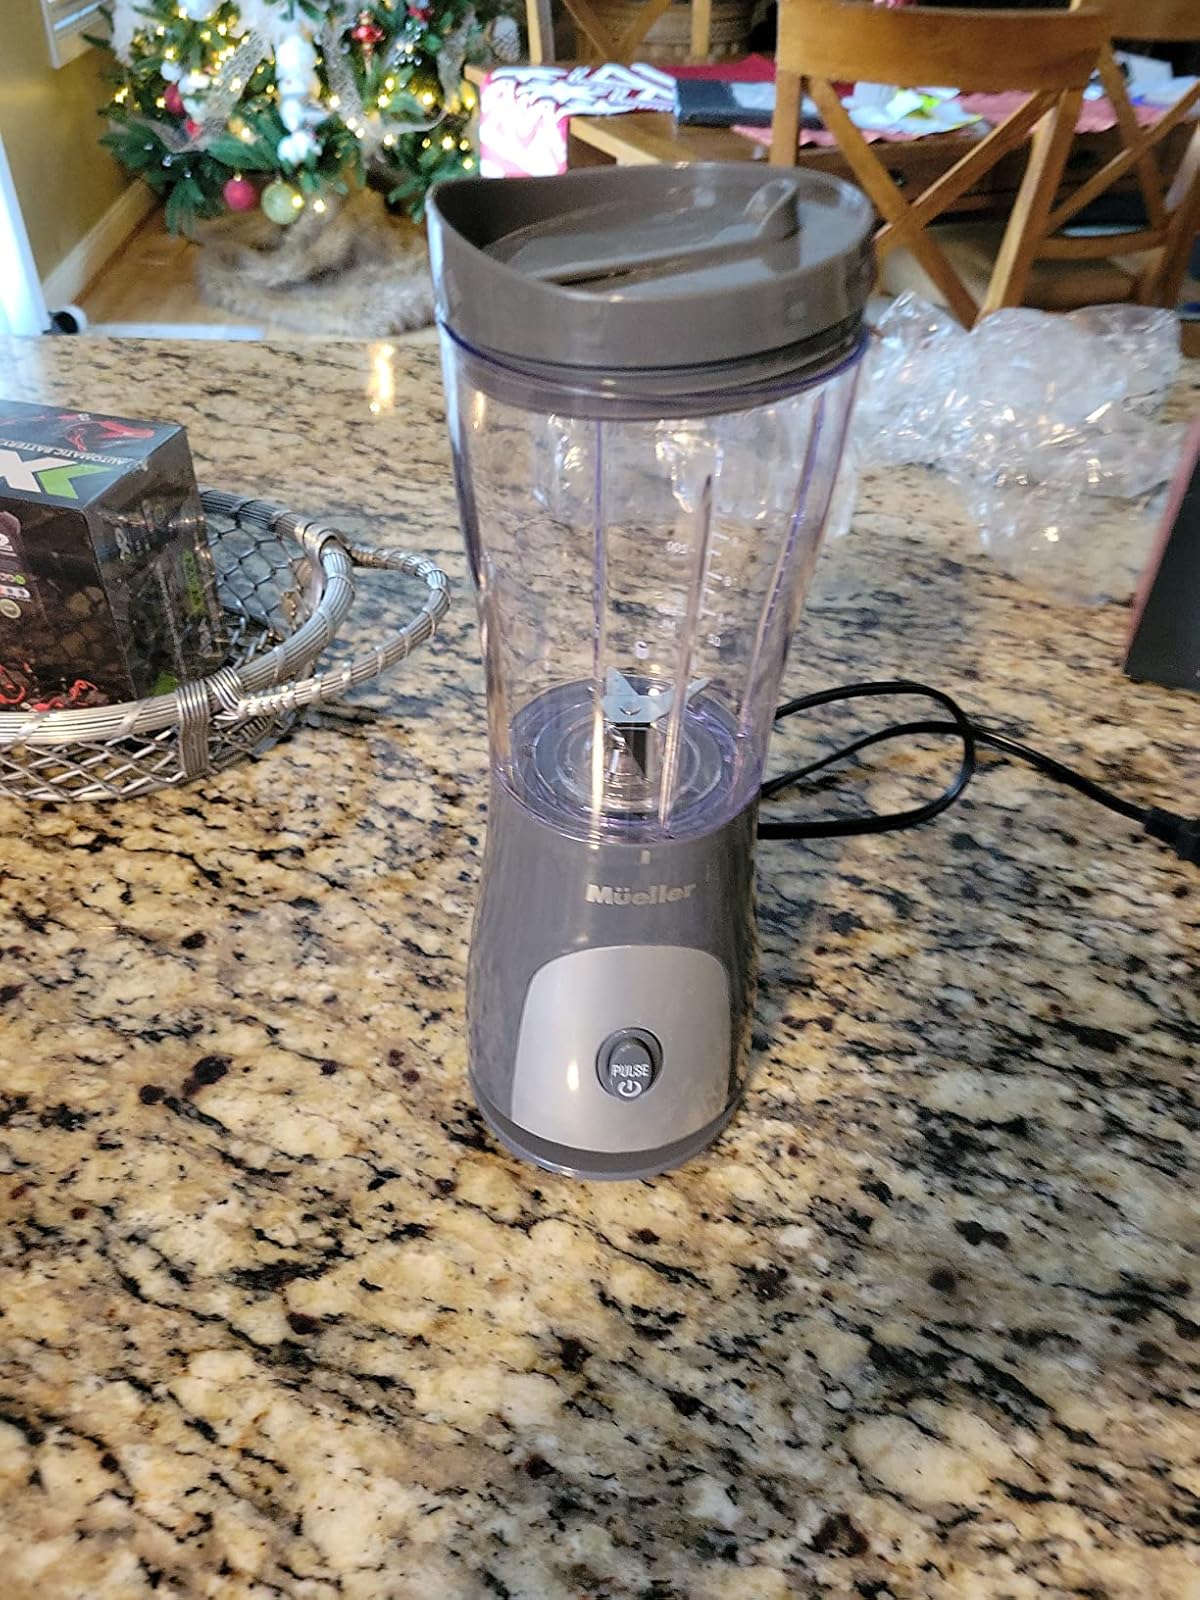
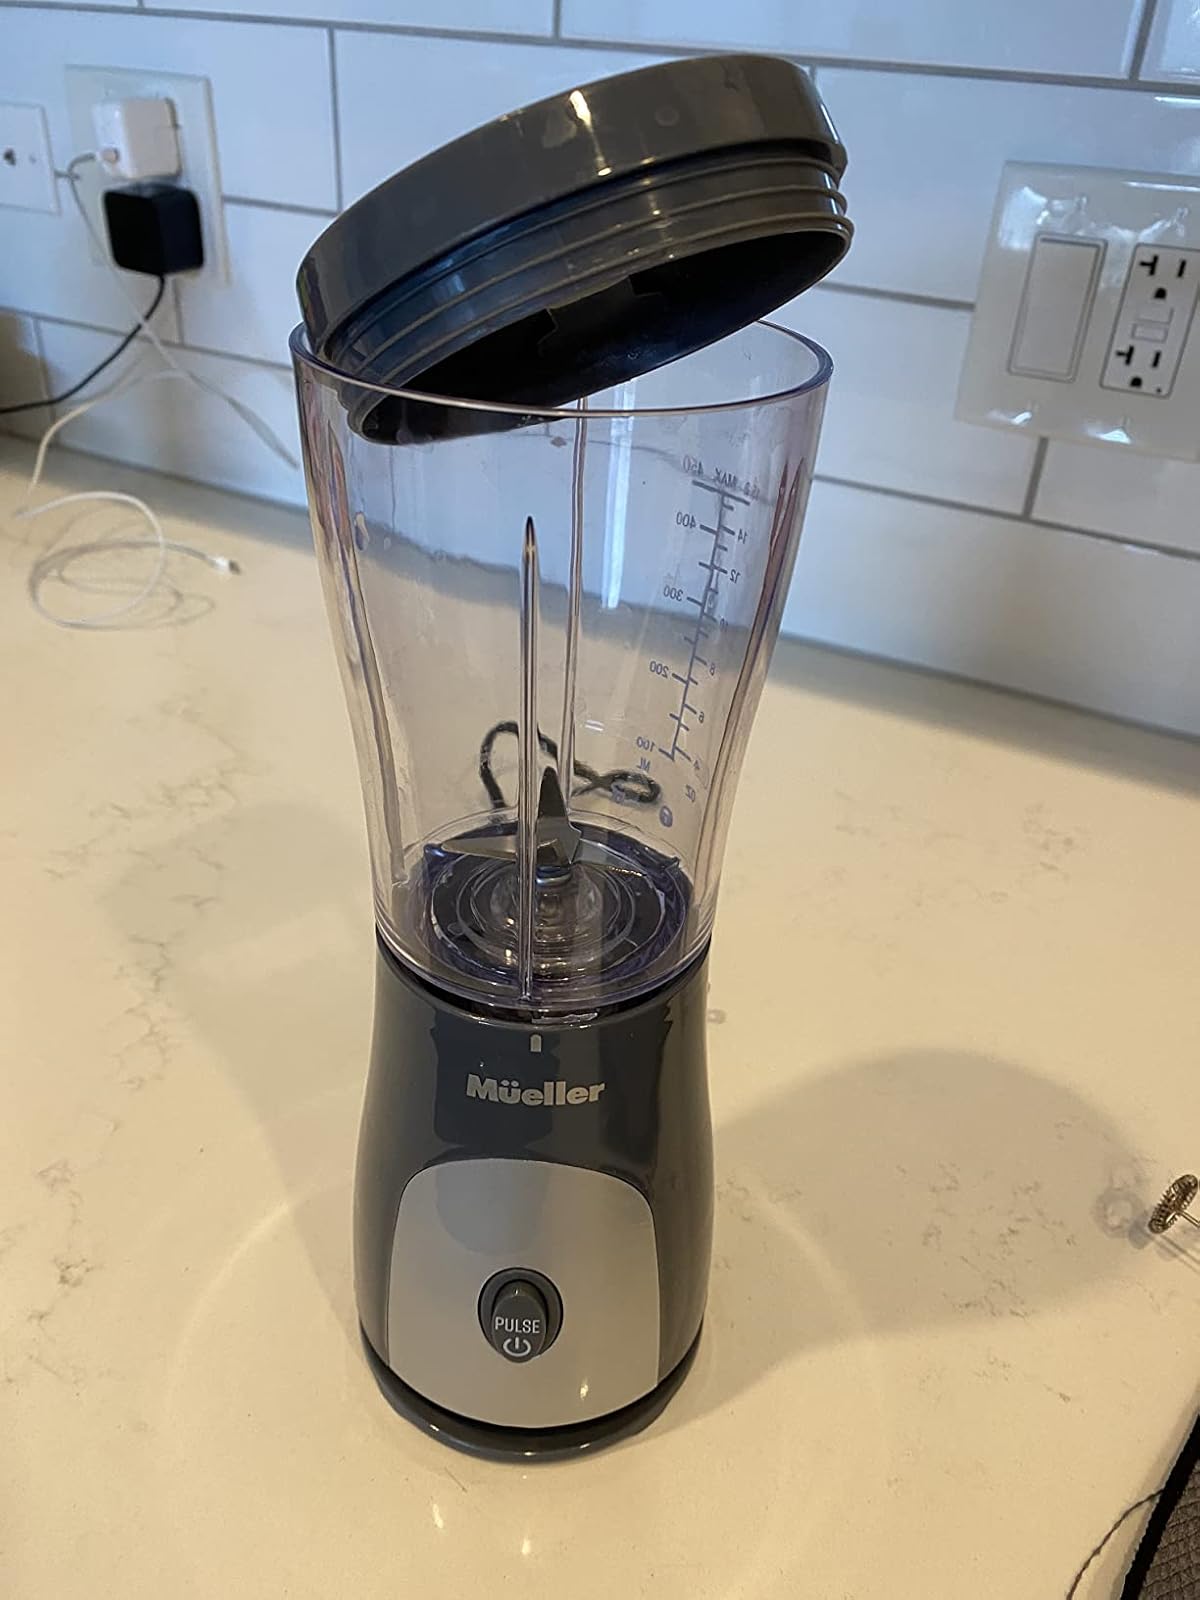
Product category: items_blender
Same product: yes